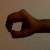
The image shows a hand gesture representing the number 0 in Indian Sign Language.